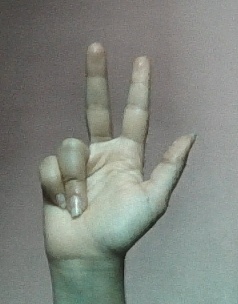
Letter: al